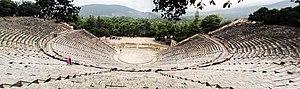
Le sanctuaire d'Asclépios est un haut-lieu de la médecine grecque, situé en Argolide dans le dème d'Épidaure, à environ 10 km à l'ouest de la petite cité portuaire de Paleá Epídavros. Durant l'Antiquité, les pèlerins accouraient de toute la Grèce pour se faire soigner dans le sanctuaire d'Asclépios, dieu guérisseur. Ce lieu abritait des médecins très réputés. Comme dans tous les sanctuaires grecs, des épreuves sportives et théâtrales étaient organisées en l'honneur des dieux. On a retrouvé à Épidaure des vestiges importants d'équipements sportifs, mais le site est surtout célèbre pour son théâtre.